Pantaleon

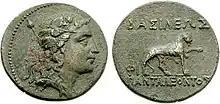
Cupro-nickel coin of Pantaleon. Greek legend reads: BAΣIΛEΩΣ ΠANTAΛEONTOΣ, "of king Pantaleon."

Pantaleon ("Pantaléōn") was a Greek king who reigned some time between 190 and 180 BC in Bactria and India. He was a younger contemporary or successor of the Greco-Bactrian king Demetrius, and is sometimes believed to have been his brother and/or subking.